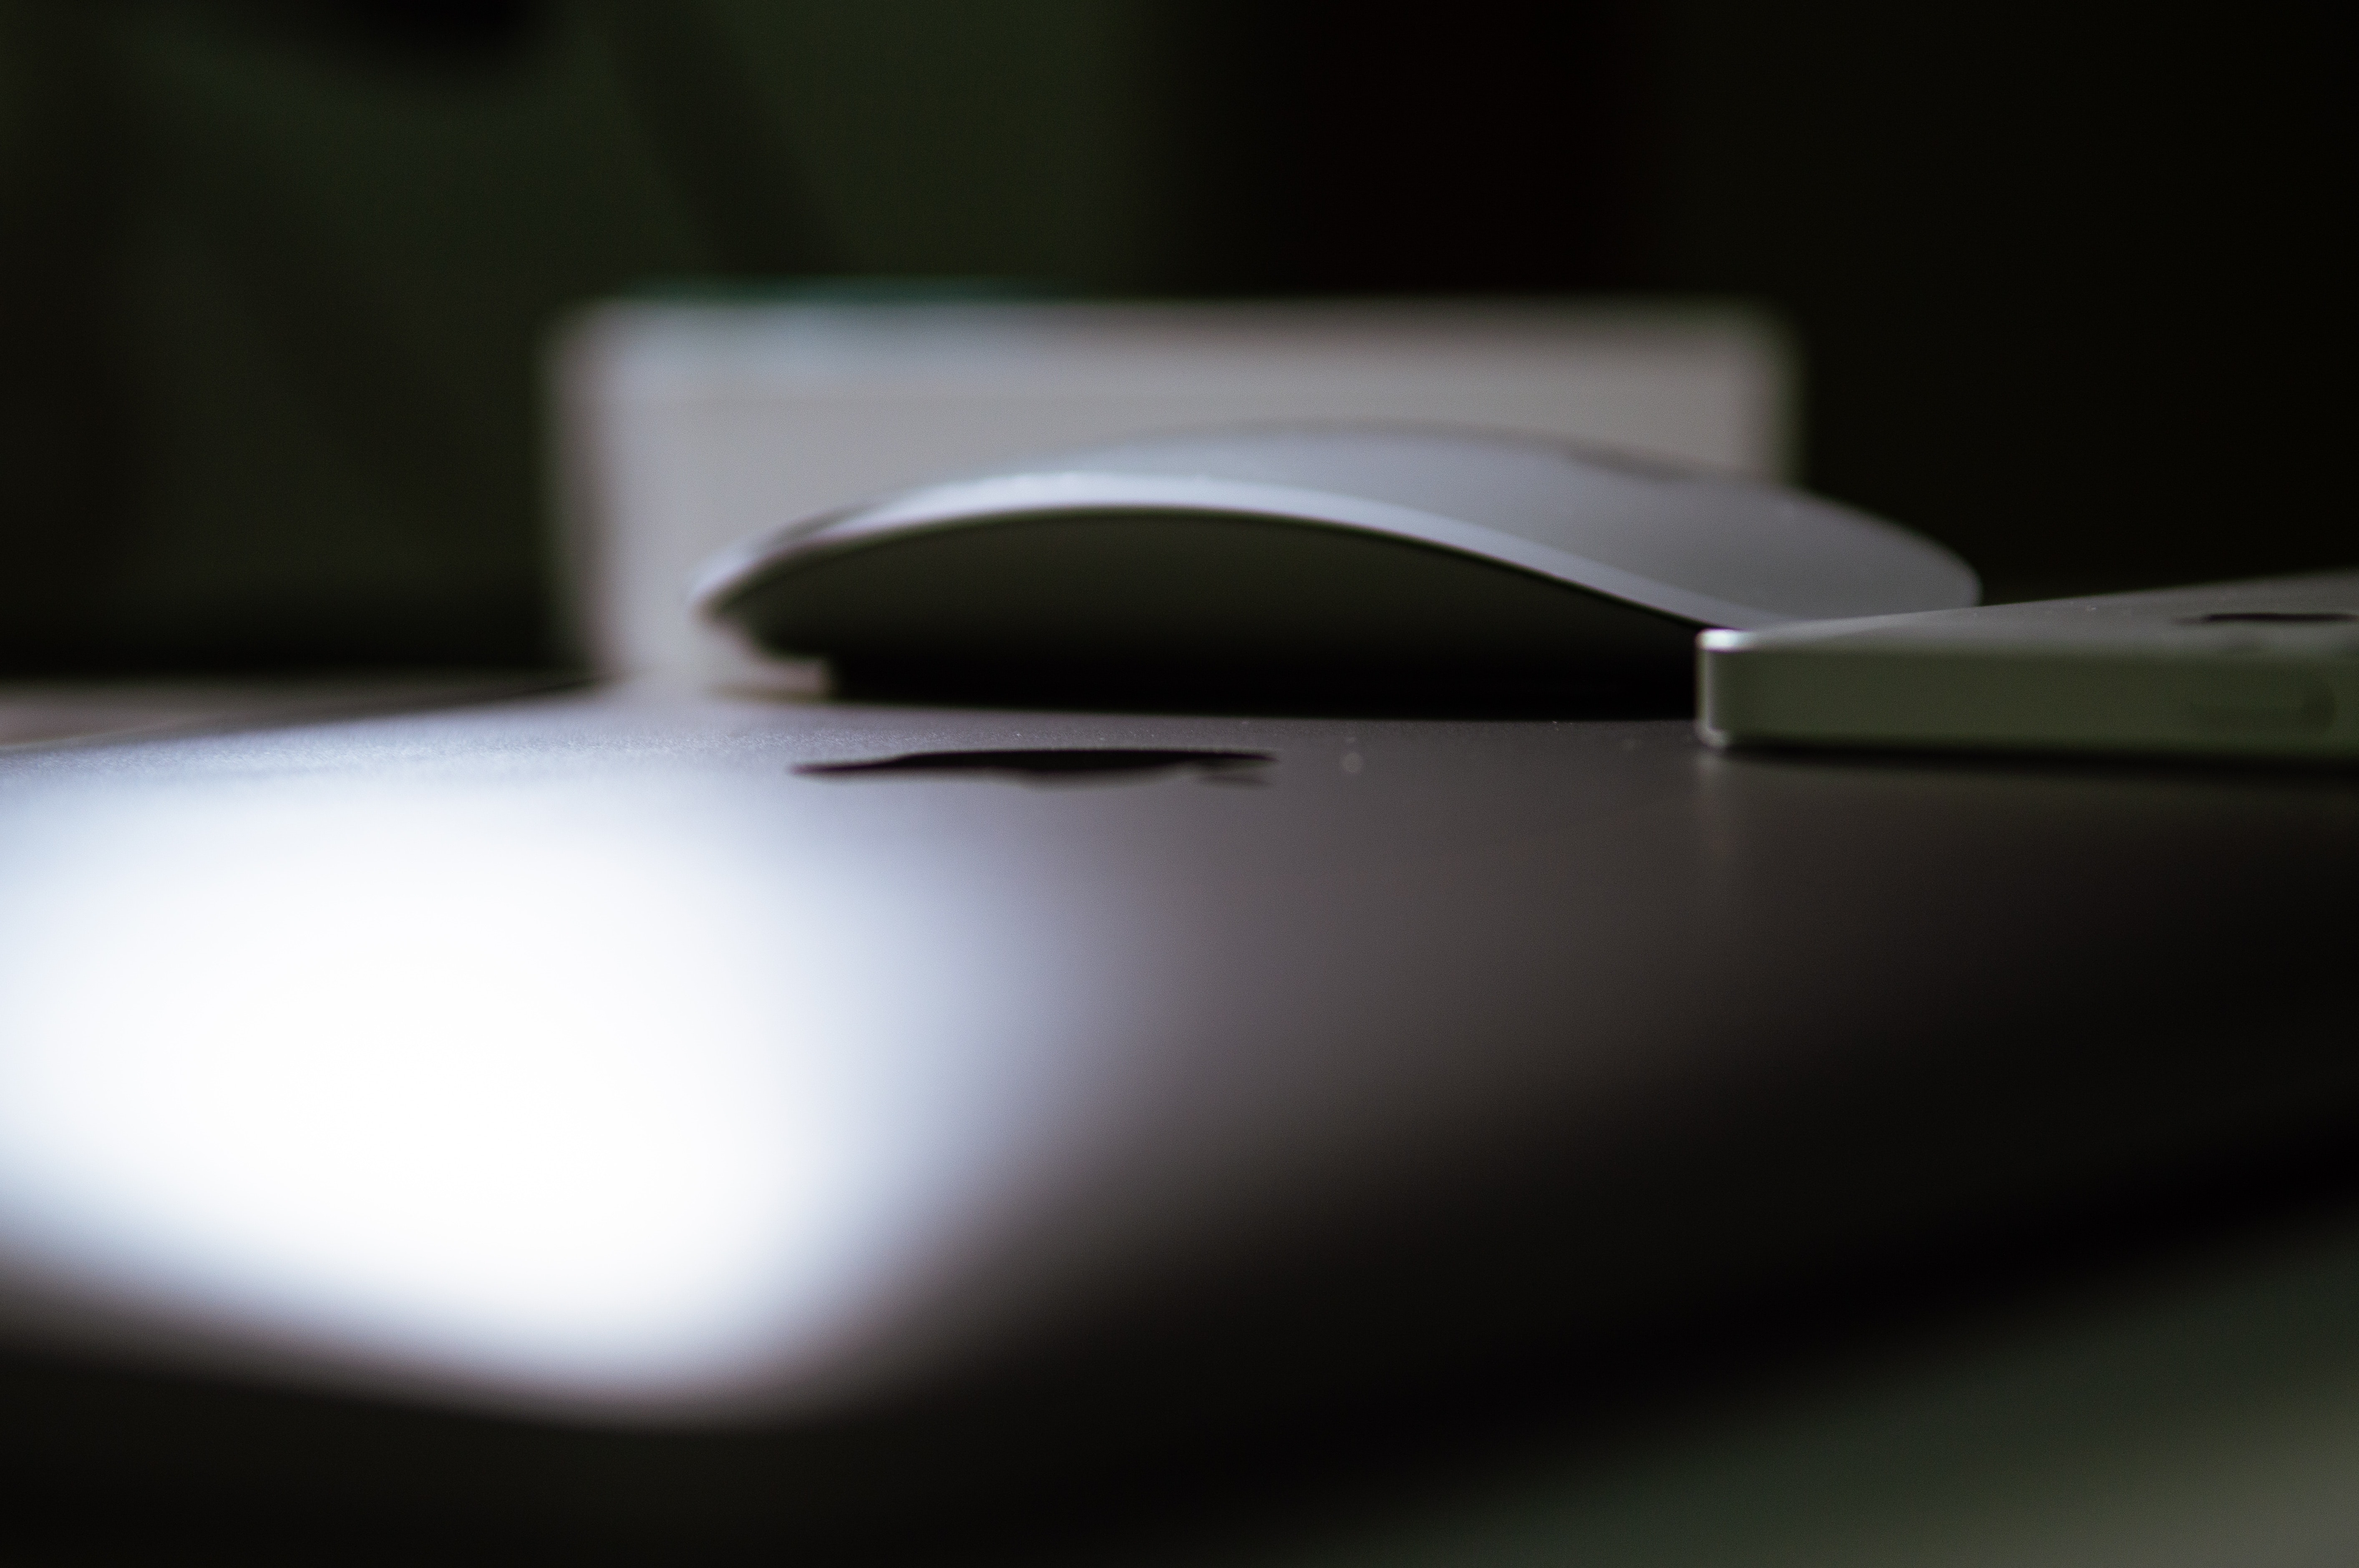
electronic device, photography, technology, table, gadget, still life photography